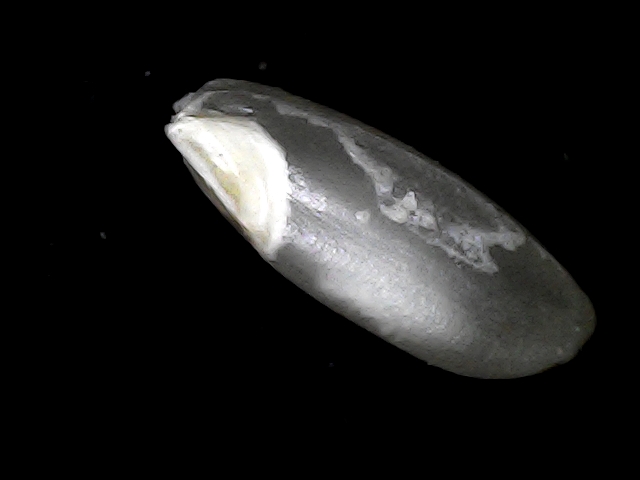
Rice variety: BD33